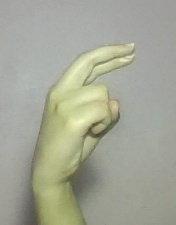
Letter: zay